De Lalande (crater)

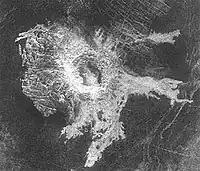
Radar image of de Lalande by "Magellan" probe.

De Lalande is a multiring impact crater on Venus. It has a diameter of and wall width of . The crater has an outer rim but no peak and is in close proximity to the volcano Gula Mons.